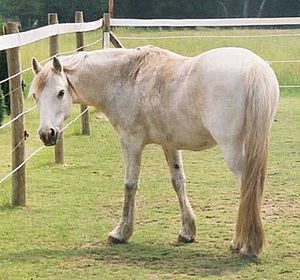
Hestefamilien
Hest